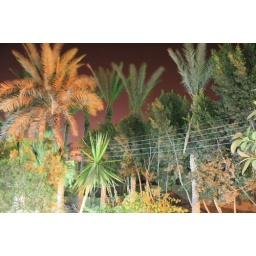
Palm trees lit at night outside the Al-Nosseir village house in Gamgara